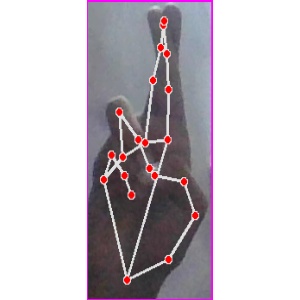
अक्षर: र